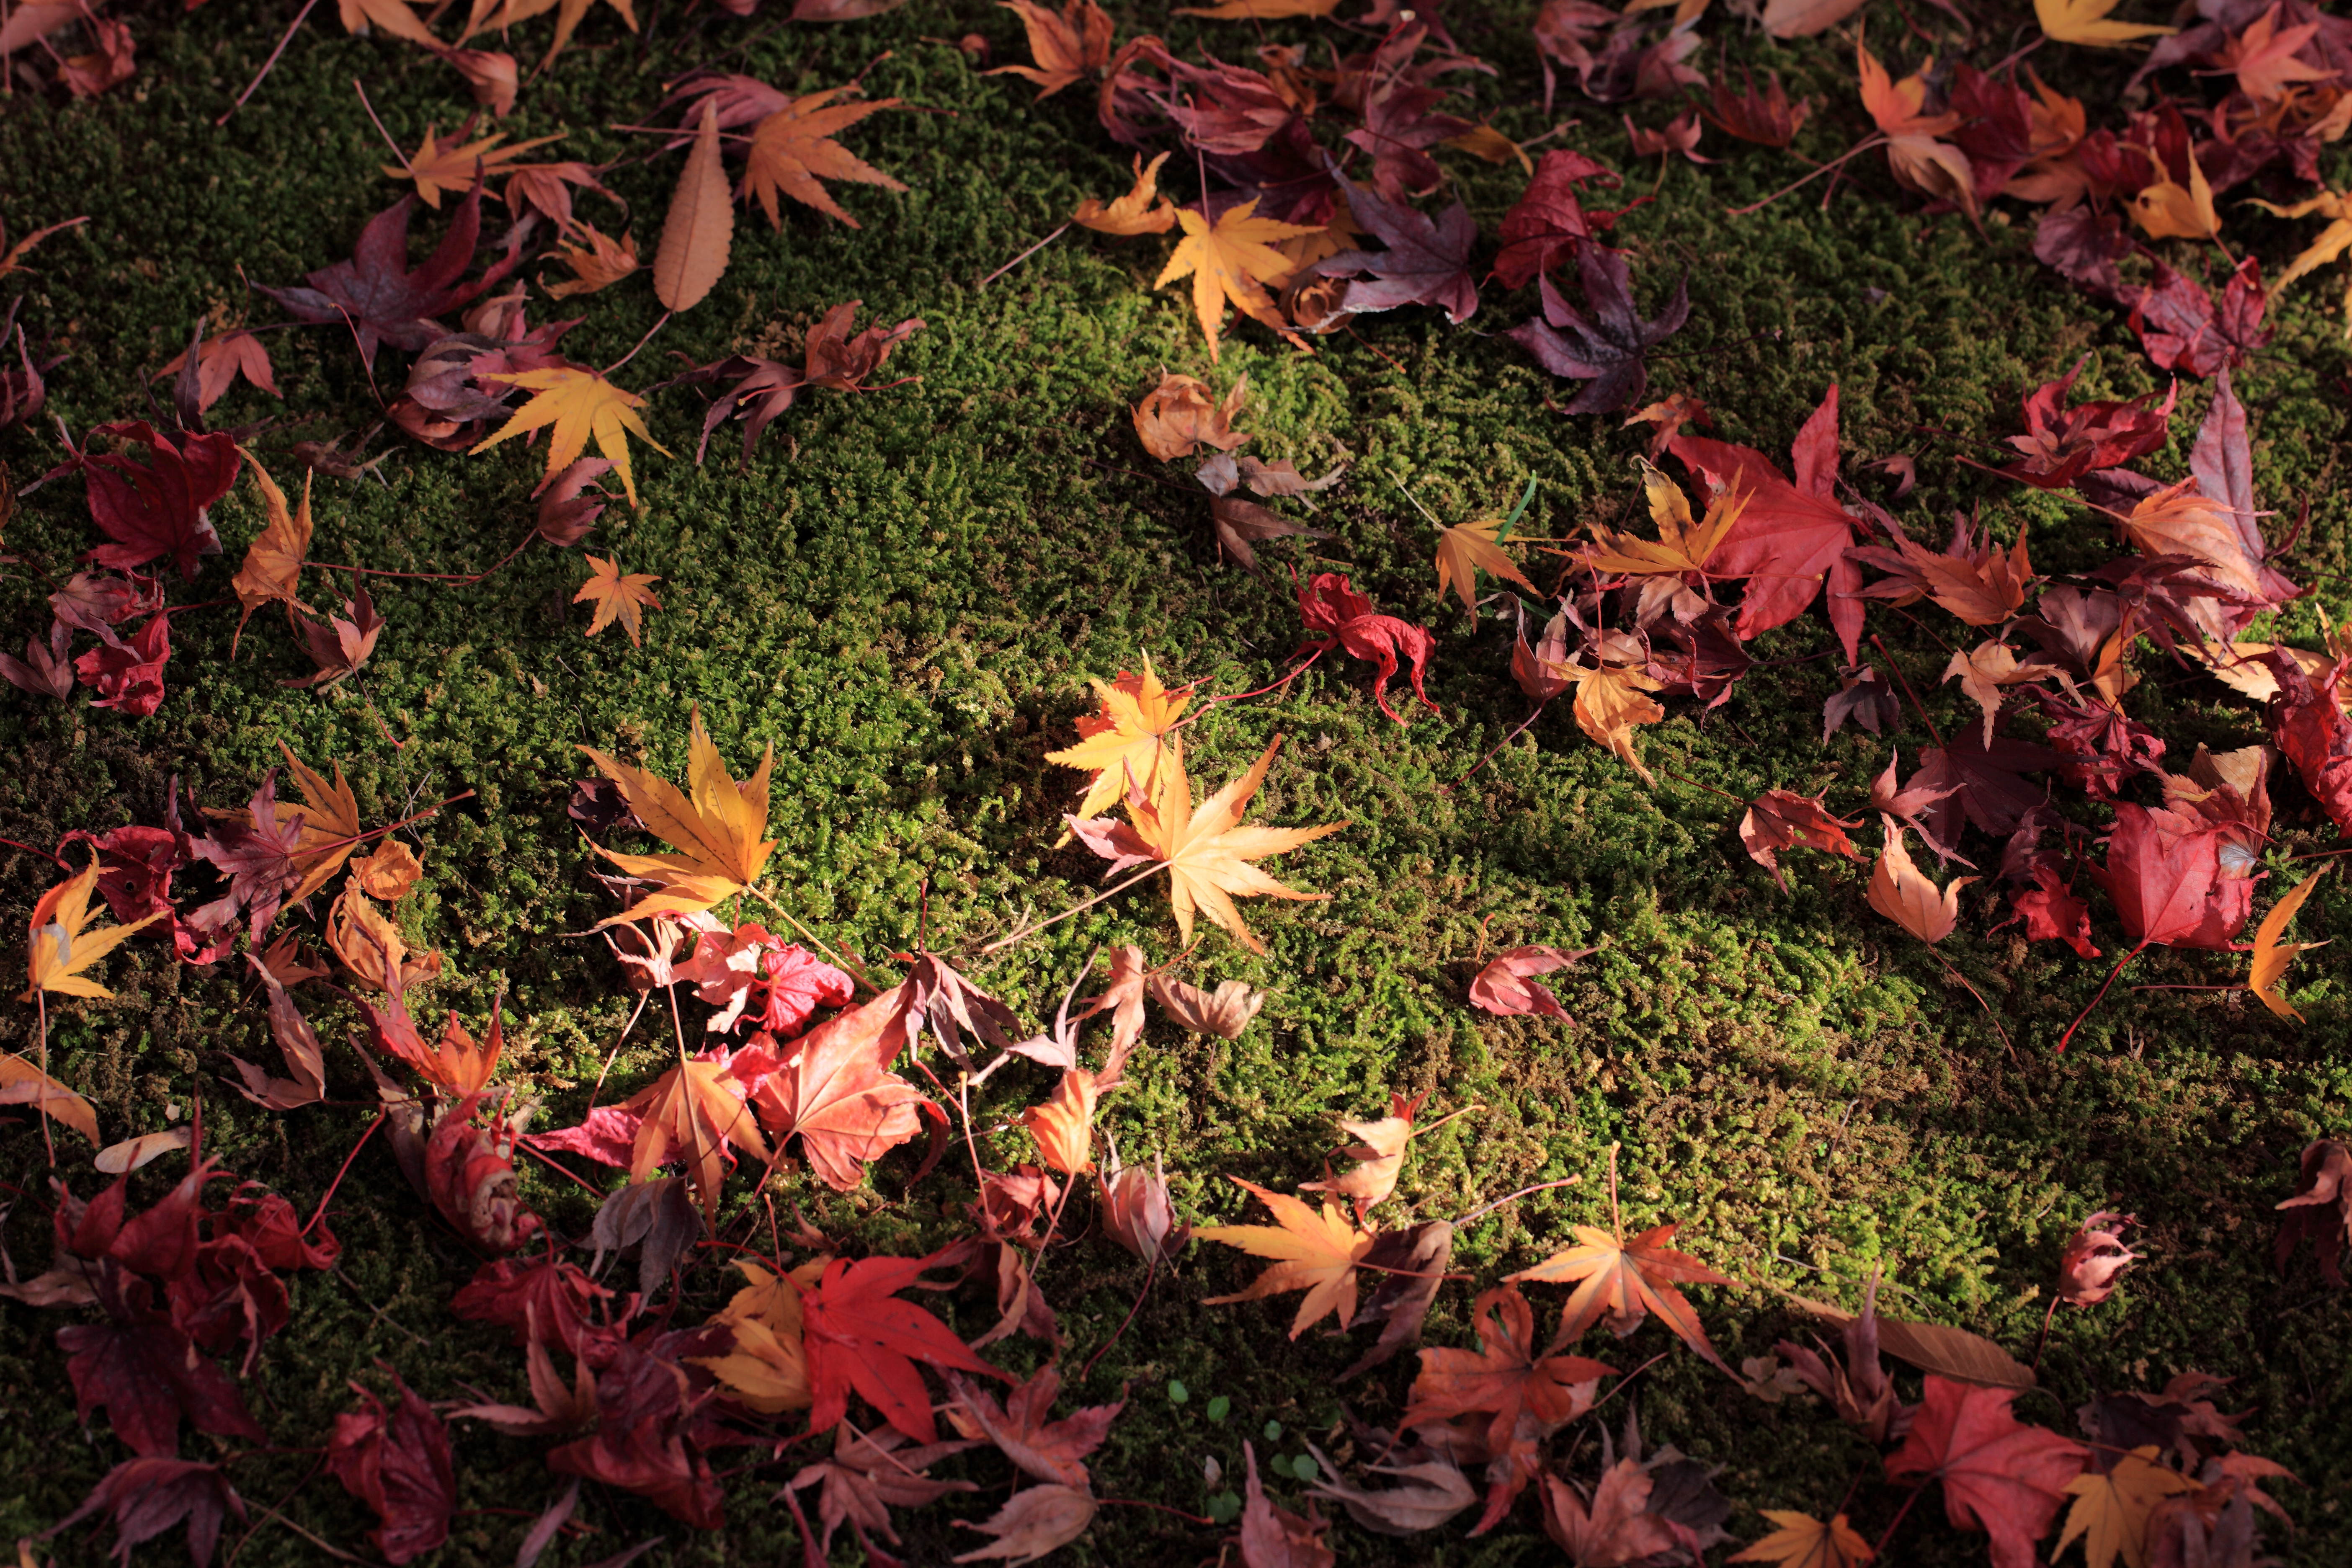
tree, plant, leaf, flower, high, autumn, botany, flora, season, maple tree, maple leaf, temple, shrub, 5d, hires, woodland, markii, hi, res, resolution, chiba, matsudo, hondoji, flowering plant, woody plant, land plant